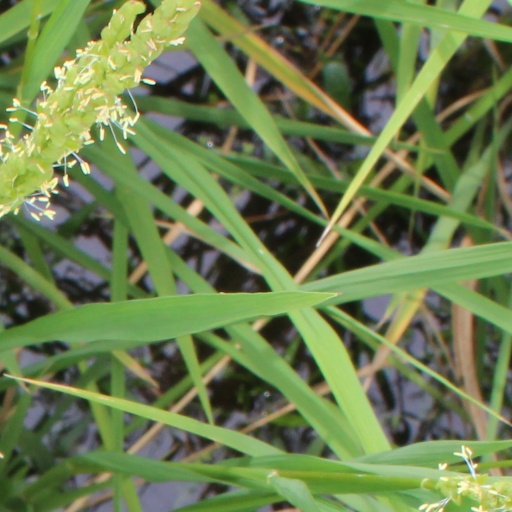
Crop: rice